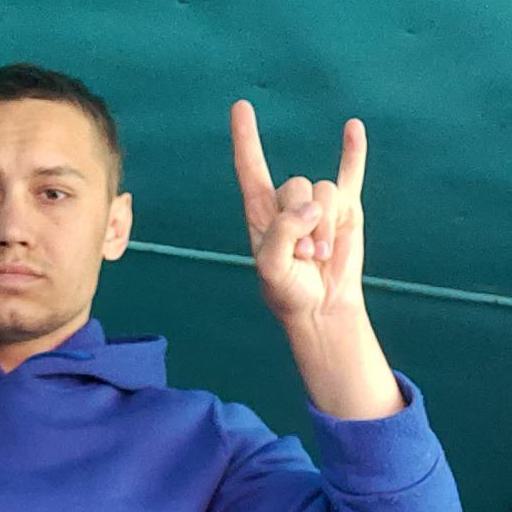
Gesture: rock